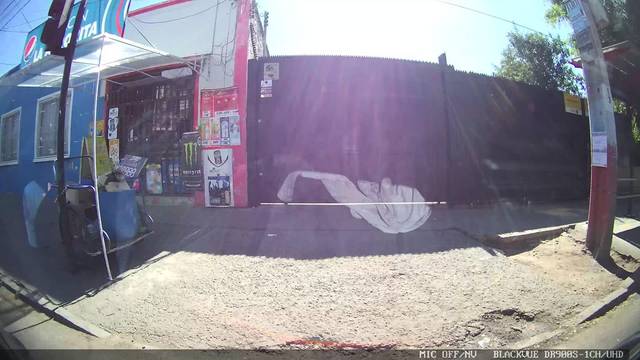
Region: Chile
Coordinates: -33.446, -70.707